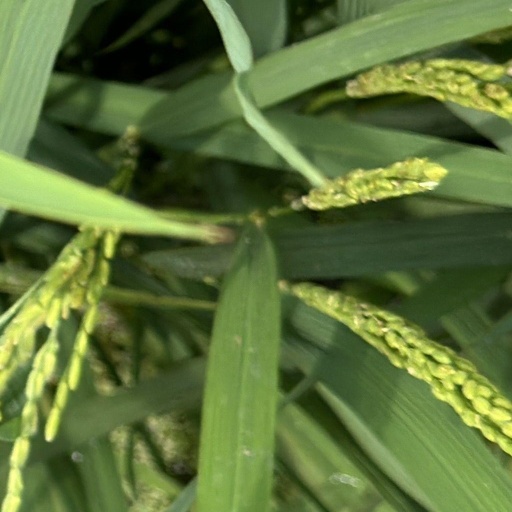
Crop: rice